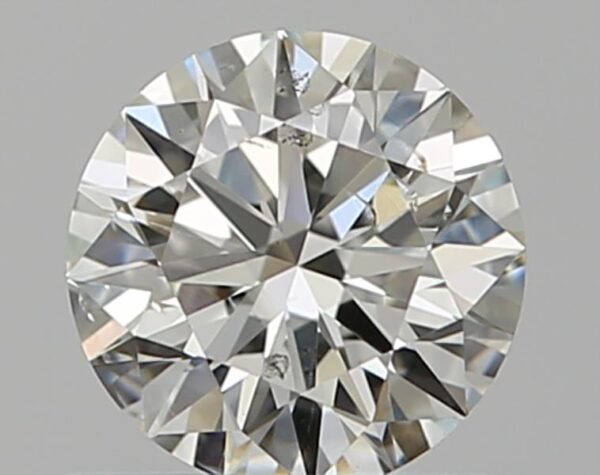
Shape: round
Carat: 0.5
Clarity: SI2
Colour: J
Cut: EX
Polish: EX
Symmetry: EX
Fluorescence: N
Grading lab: GIA
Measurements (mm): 5.1 x 5.13 x 3.11